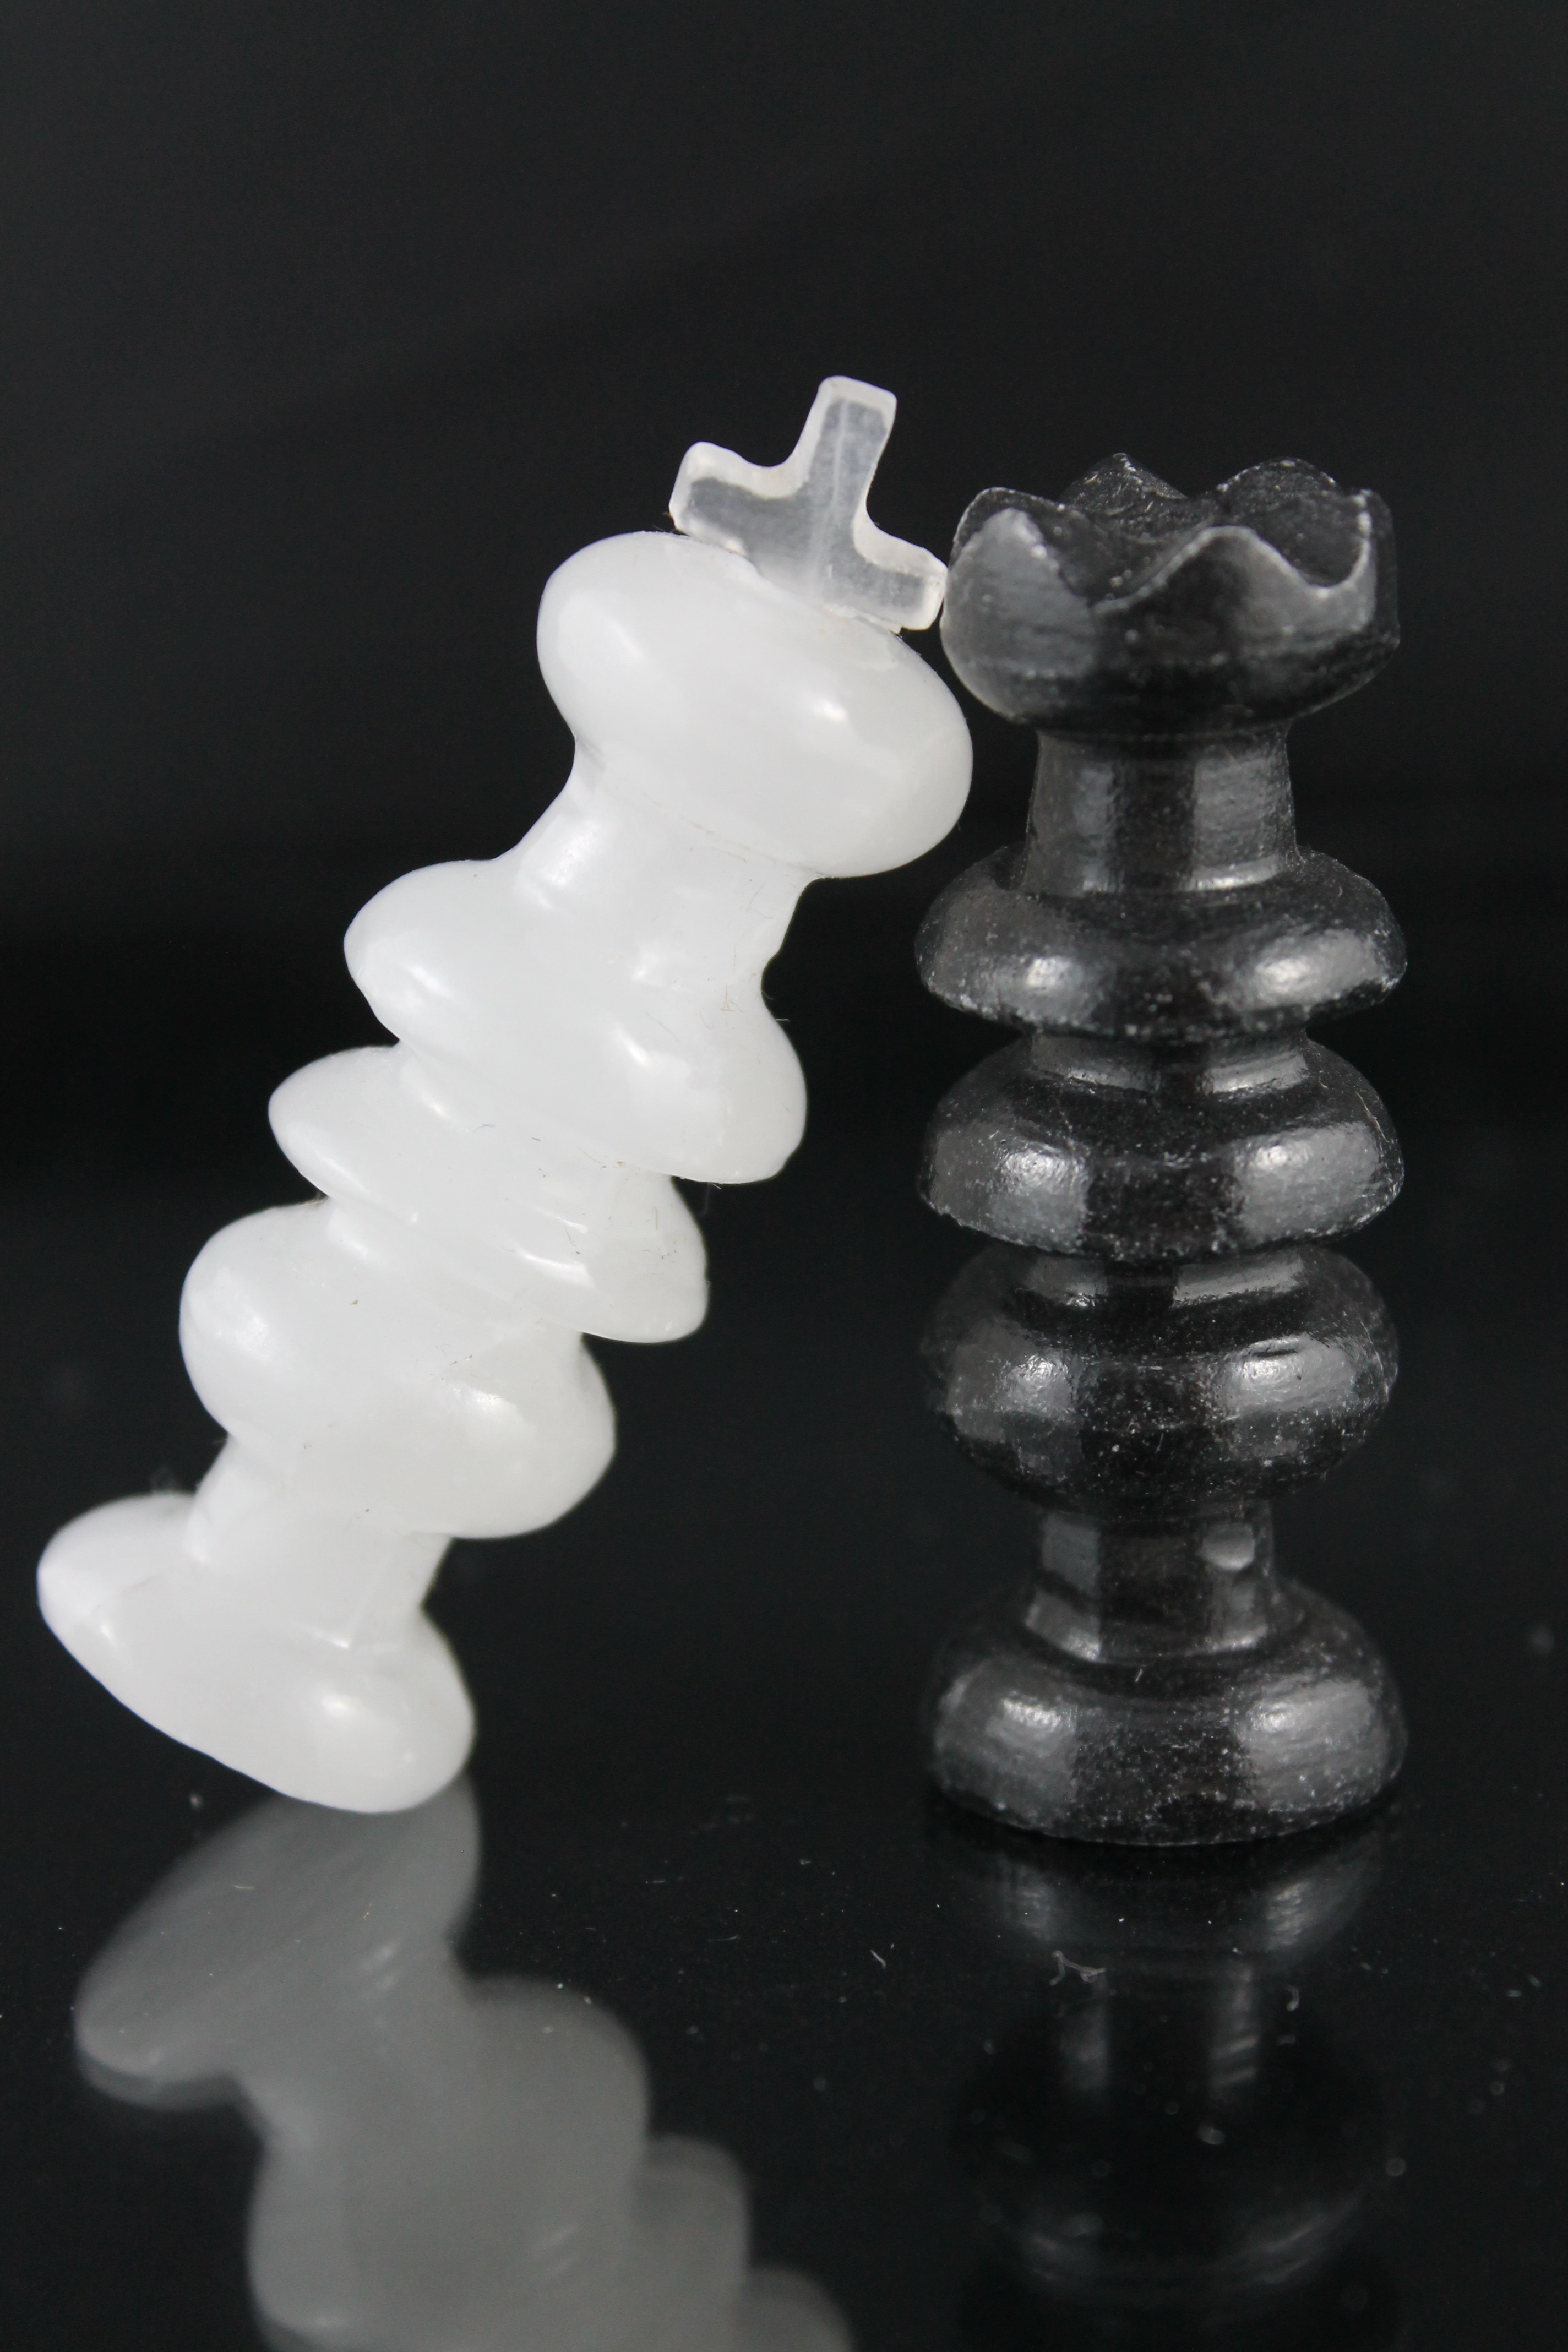
board, white, game, black, lighting, board game, king, chess, queen, strategy, chessboard, games, checkmate, indoor games and sports, tabletop game, playing pieces